Mille-Marie Treschow

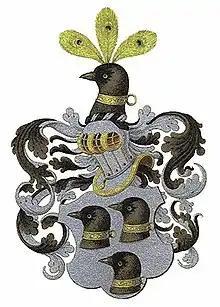
Coat of arms.

Mille-Marie Treschow (3 April 1954 – 29 September 2018) was a Norwegian landlord and businessperson. She was known for her previous marriage to Stein Erik Hagen, well known as "Rimi-Hagen", being the former owner of the Rimi chain of low-cost discount stores.